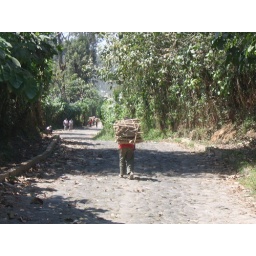
A man carrying fireword on the road running by the Mountain School where I studied Spanish one week.